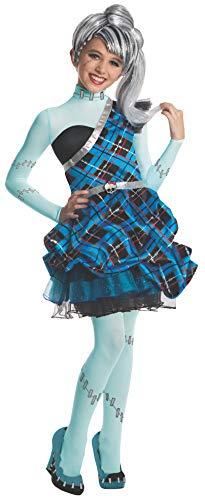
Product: Monster High Sweet 1600 Deluxe Frankie Stein Costume, Large
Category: Clothing, Shoes & Jewelry | Costumes & Accessories | Kids & Baby | Girls | Costumes
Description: Monster High Sweet 1600 Deluxe Frankie Stein Costume, Large.
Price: $17.35
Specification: ProductDimensions:12x18x4inches|ItemWeight:5.6ounces|ShippingWeight:1.55pounds(Viewshippingratesandpolicies)|DomesticShipping:ItemcanbeshippedwithinU.S.|InternationalShipping:ThisitemcanbeshippedtoselectcountriesoutsideoftheU.S.LearnMore|ASIN:B00BJH3ZCI|Itemmodelnumber:880991L|Manufacturerrecommendedage:8-10years